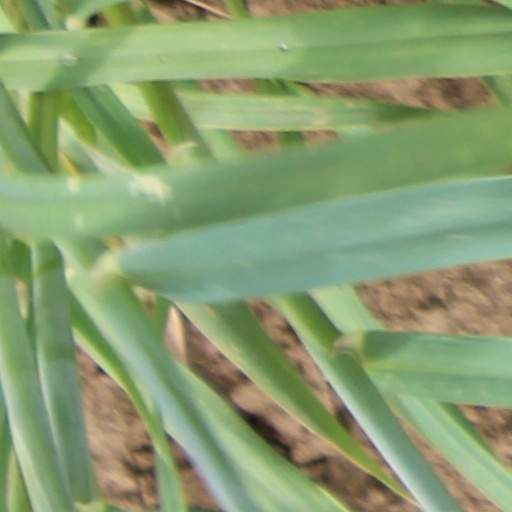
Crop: wheat